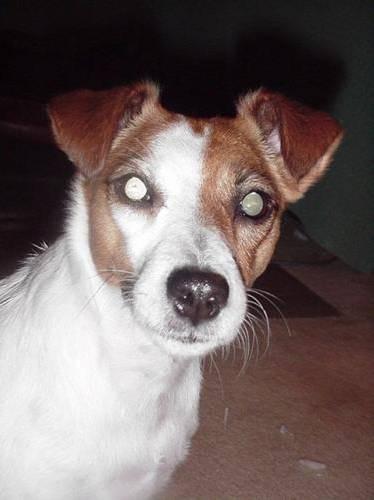
dog